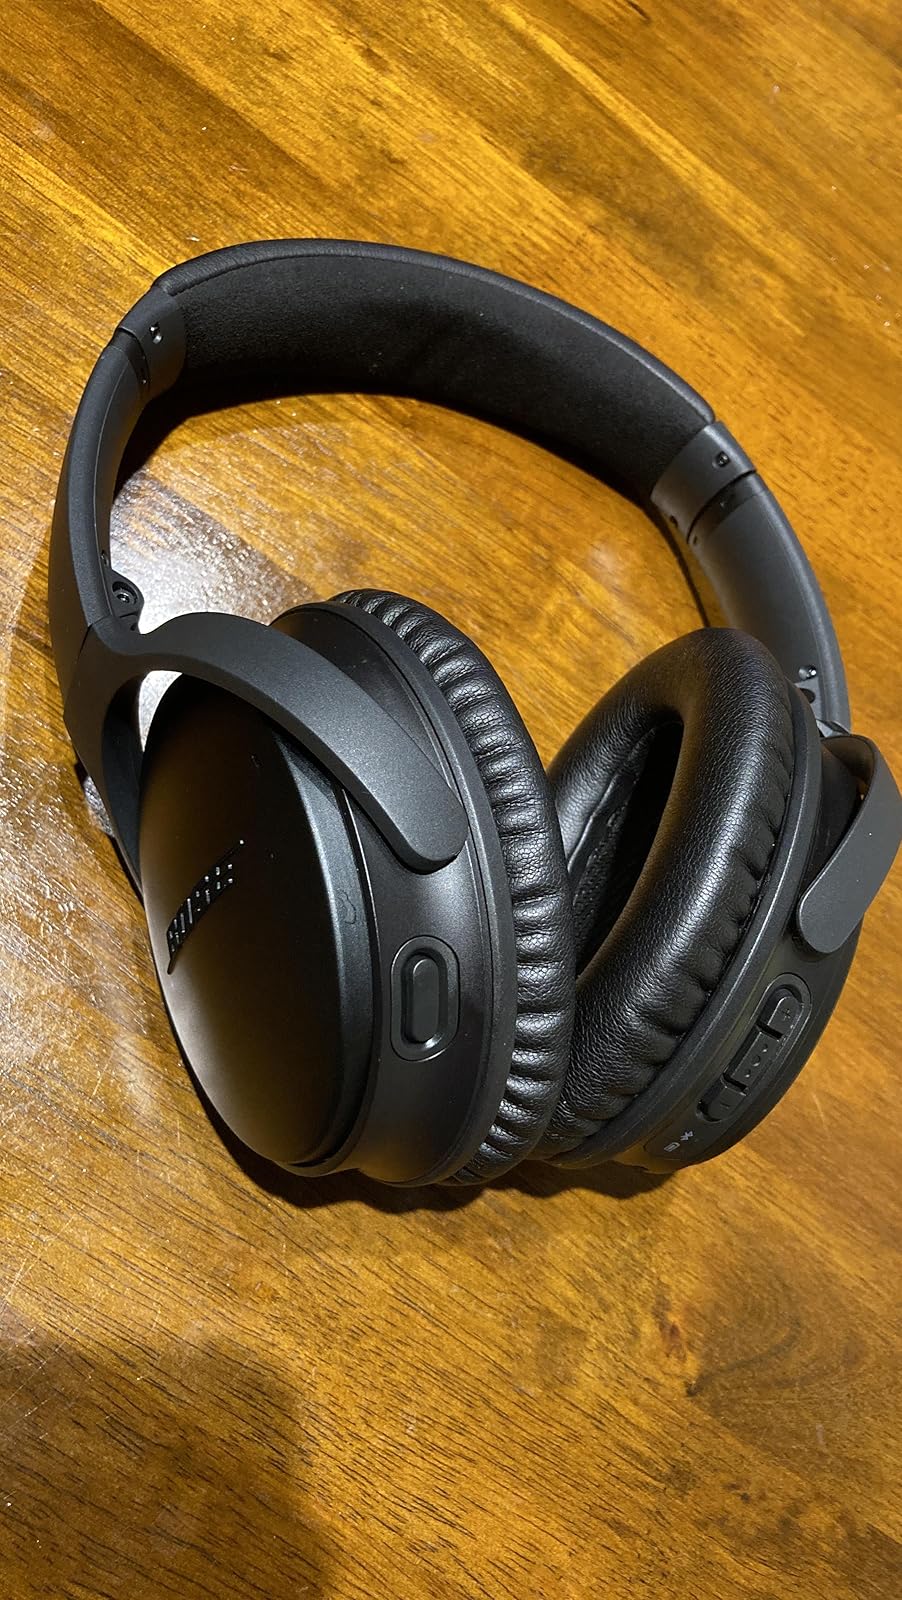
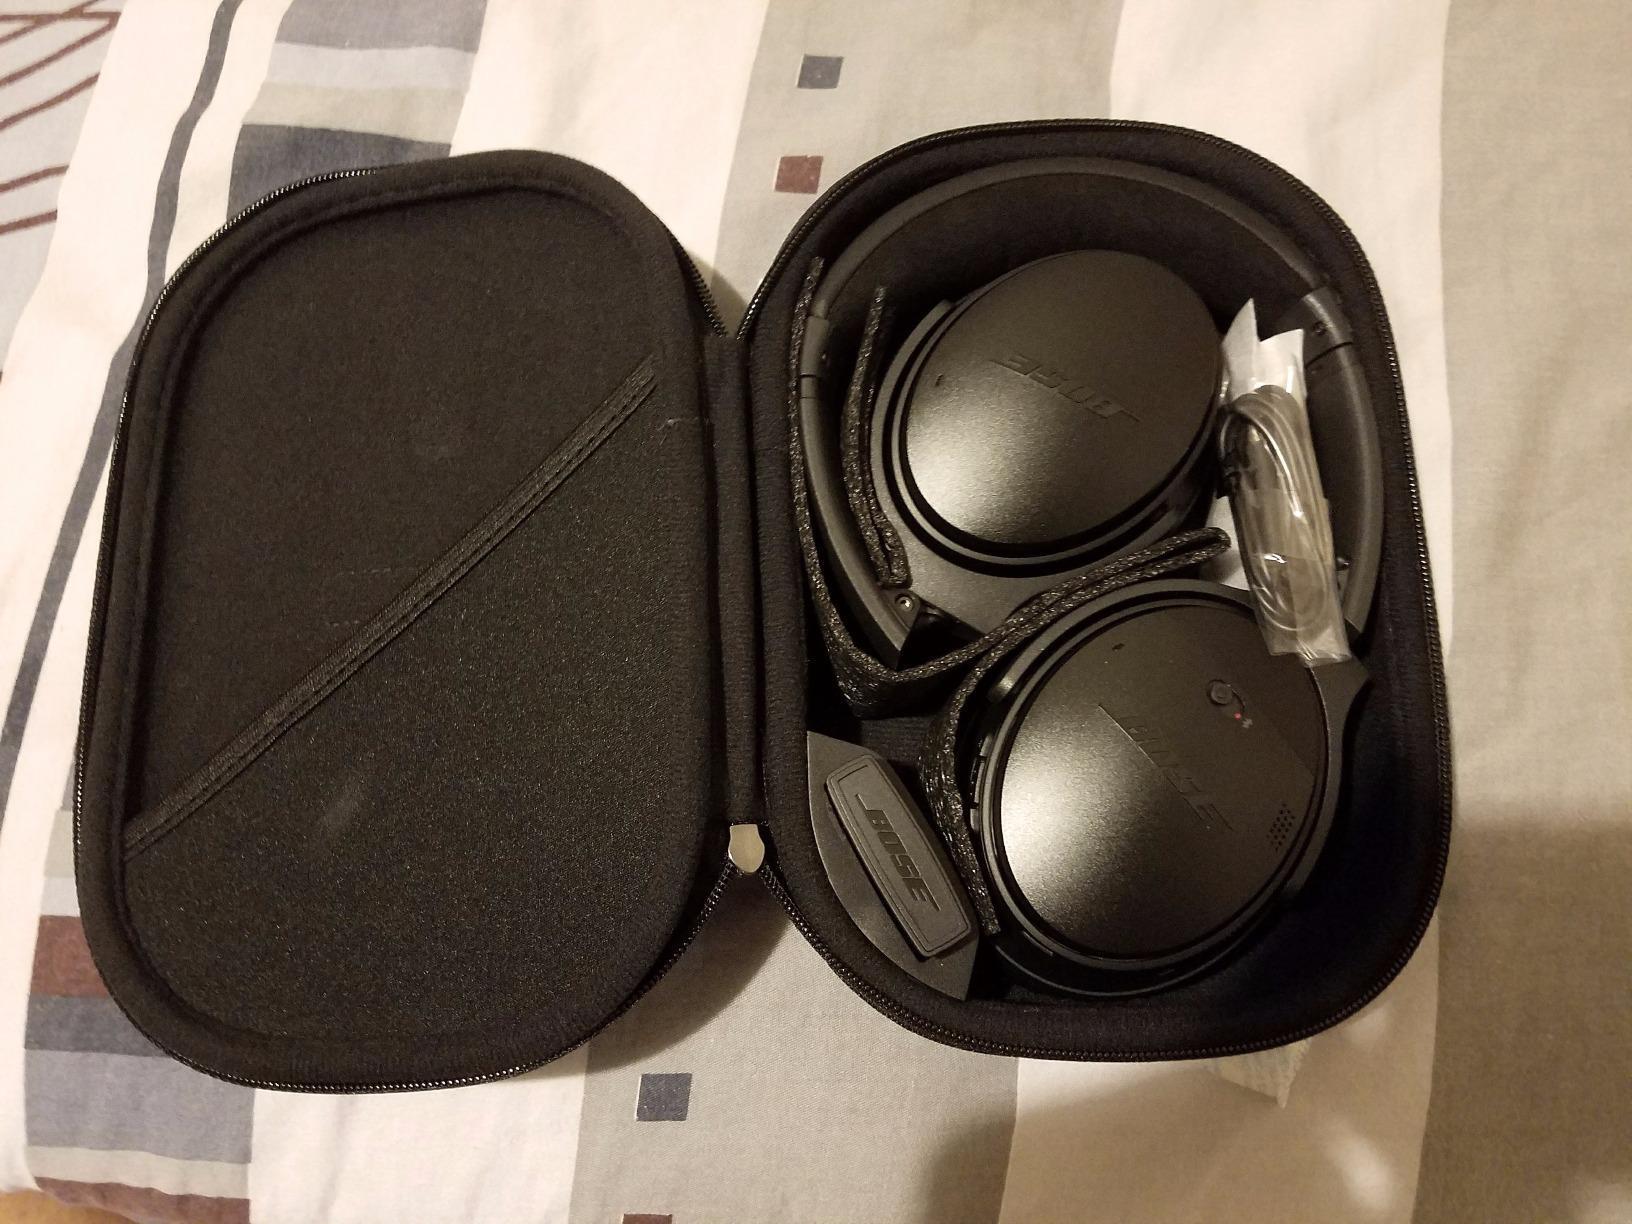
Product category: headphones
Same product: yes